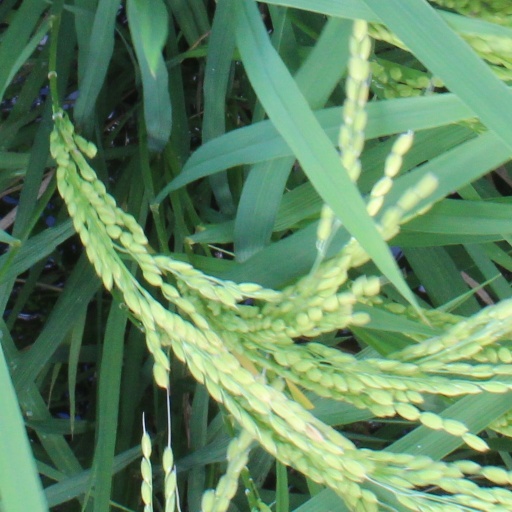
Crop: rice